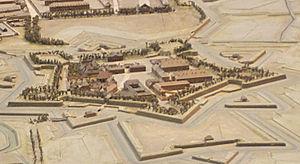
Plan-relief de la citadelle de Strasbourg en 1863. Plan-relief construit de 1830 à 1836 sous la direction de Boitard et actualisé de 1852 à 1863. Échelle 1/600e
La citadelle de Strasbourg est un ouvrage de fortification militaire construit à Strasbourg après l’annexion de la ville par le royaume de France en 1681. Cette installation faisait partie d’un vaste ensemble de défense de la ville et du Rhin, et fut partiellement détruit lors du siège de Strasbourg en 1870.